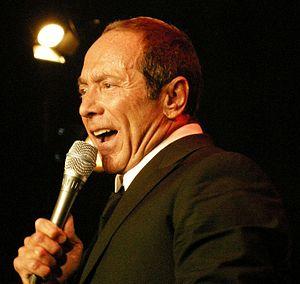
Ottawa est la capitale du Canada. La ville est située dans l'est de l'Ontario, sur la rive sud de la rivière des Outaouais, face à la ville québécoise de Gatineau.
Le rock canadien, désigne le rock produit par des artistes et groupes canadiens. Les pionniers incluent notamment Jack Scott et Paul Anka dès les années 1950, et est le terreau de groupes qui deviendront célèbres. Le Canada a produit nombre d'artistes et groupes musicaux du genre, et des sous-genres incluant pop rock, rock progressif, country rock, folk rock, hard rock, punk rock, heavy metal et rock indépendant.
Le Panthéon de la musique canadienne a été fondé par l'Académie canadienne des arts et des sciences de l'enregistrement en 1978.
Paul Anka, né le 30 juillet 1941 à Ottawa, est un auteur-compositeur-interprète canado-américain d'origine libanaise.